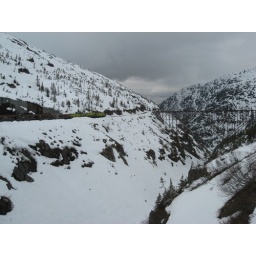
More train ride. Did NOT go over that bridge